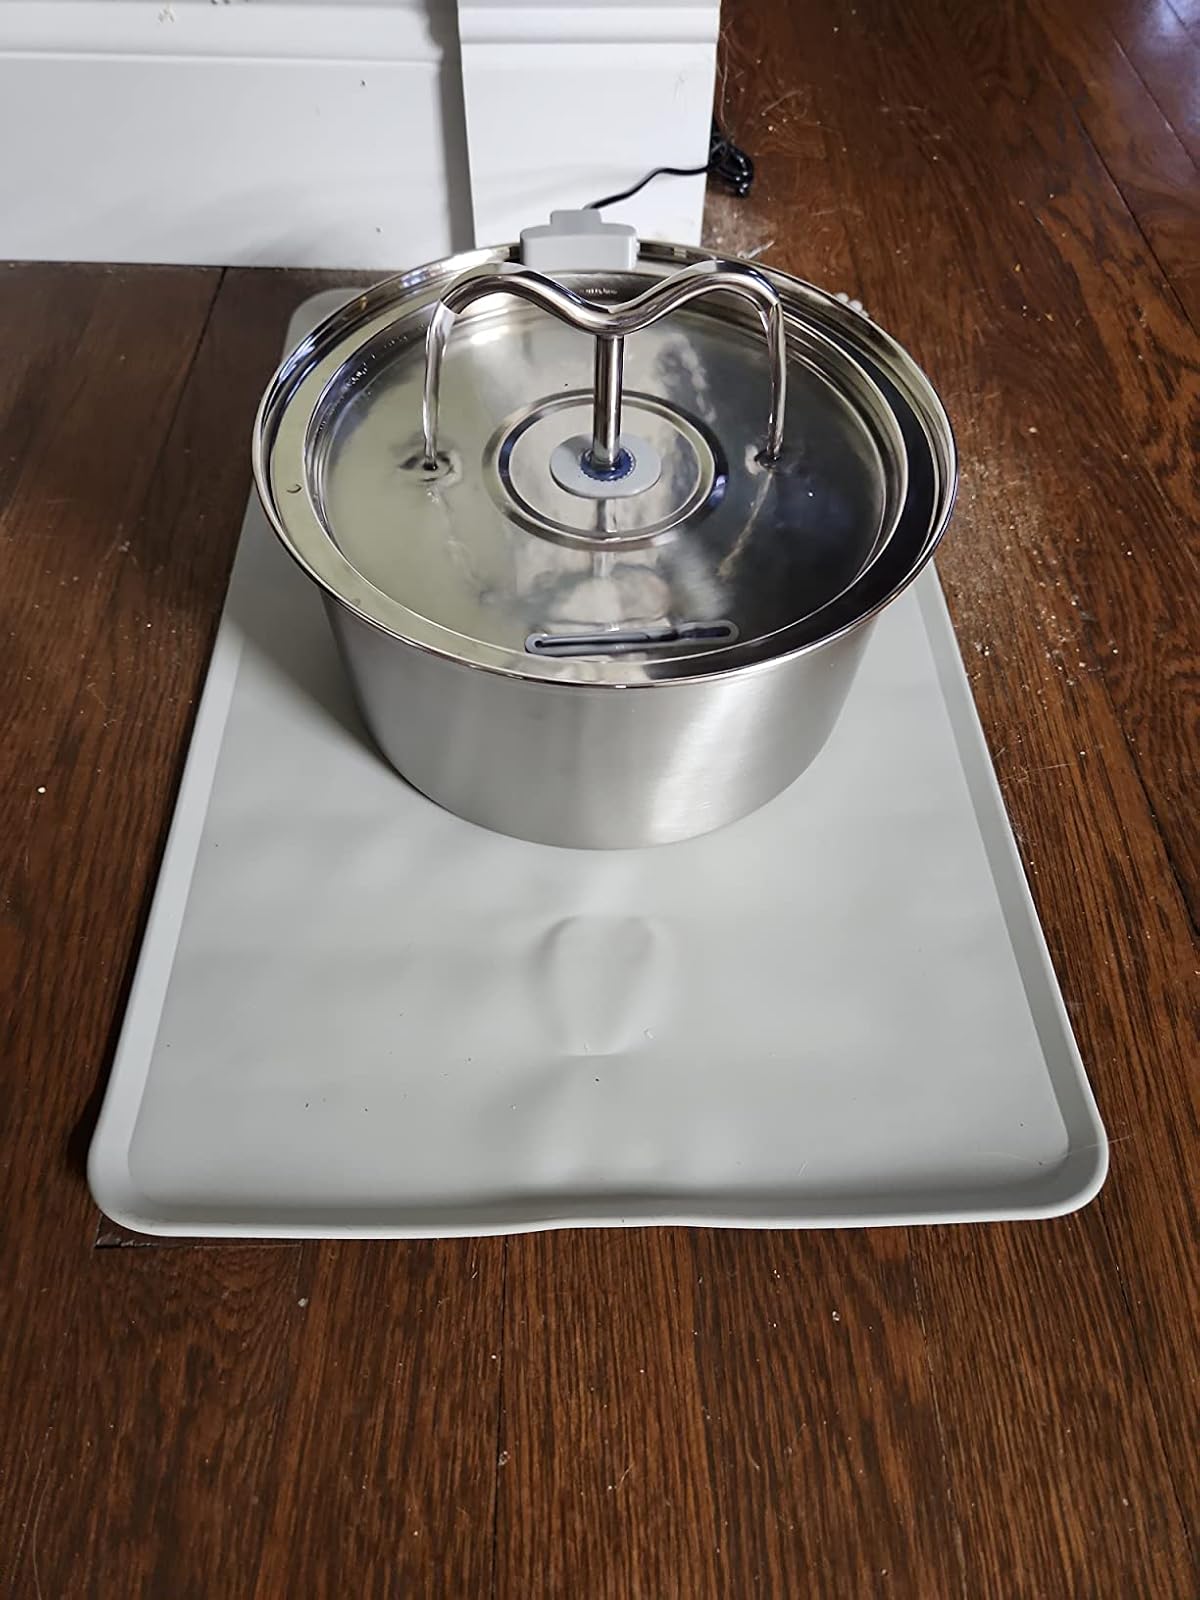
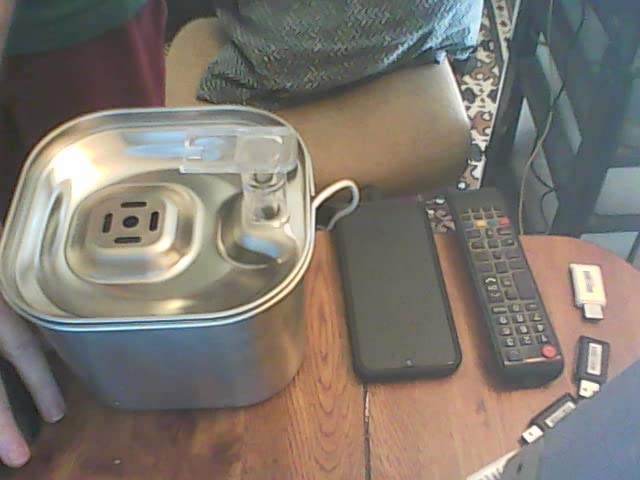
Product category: items_bowl
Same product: no